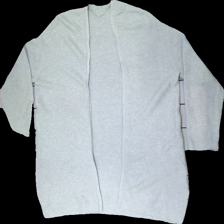
View: front
Type: Cardigan
Category: Ladies
Brand: Kappahl
Colors: Grey
Material: 51% acrylic, 49% cotton
Cut: Regular
Size: L
Stains: Minor
Smell: Minor
Damage: stains around neck
Damage location: top center
Price range: <50
Recommended usage: Export
Description: Women's grey knitted cardigan from Kappahl, size L. Poor condition.